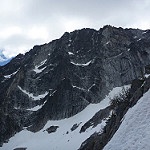
Label: glacier